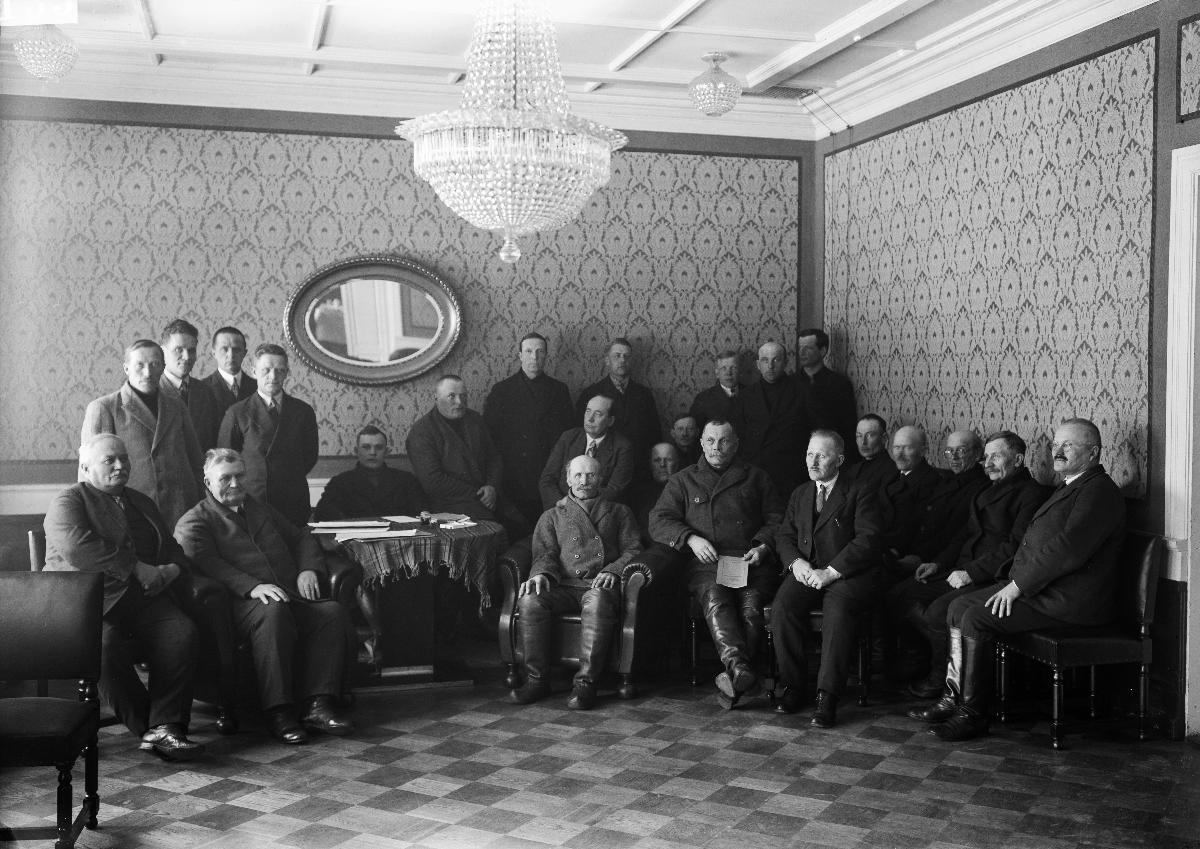
Oulun taloudelliset päivät
Economical days in Oulu
sisällön kuvaus: Talouselämän edustajia koolla Oulun Suomalaisen Klubin tiloissa, kyseessä ilmeisesti osuuskunta Karjapohjolaan liittyvä kokous, mukana nähtävästi ainakin T. J. Karhu. content description: Agents of the economic life gathered in Oulu, Finland.
Vuosi: 1930
Paikka: Suomi, Pohjois-Pohjanmaa, Oulu
Aiheet: sisäkuva; kokoukset; karjatalous; osuuskunnat; lihateollisuus; Karjapohjola; meetings (arranged events); cattle raising; cooperatives; meat industry; möten; boskapsskötsel (ekonomi); andelslag; köttindustri